Sky position (RA, Dec in degrees): 139.653, 4.002
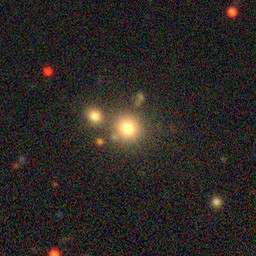
Galaxy morphology: Round Smooth Galaxies